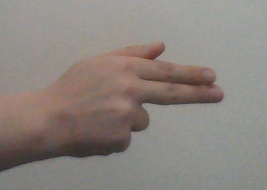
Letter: ghain